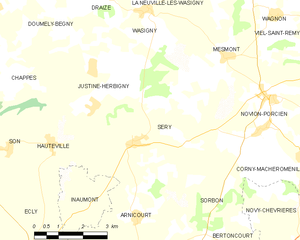
Carte des communes françaises: Sery